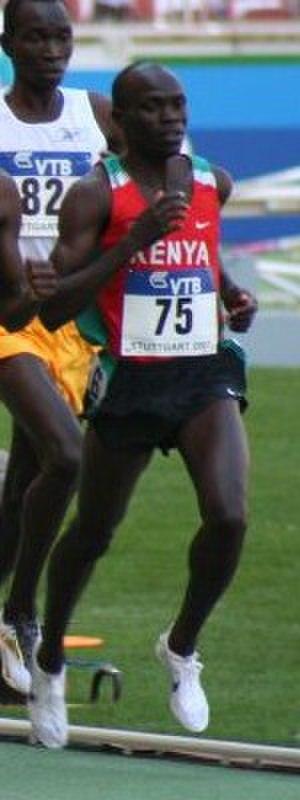
Shedrack Kibet Korir, né le 14 décembre 1978, est un athlète kenyan spécialiste du 1 500 m et du 3 000 m.